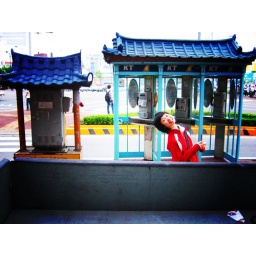
Fuzzy's impressed by the phone booths. I'm shooting from behind a truck parked smack in the middle of the pavement.